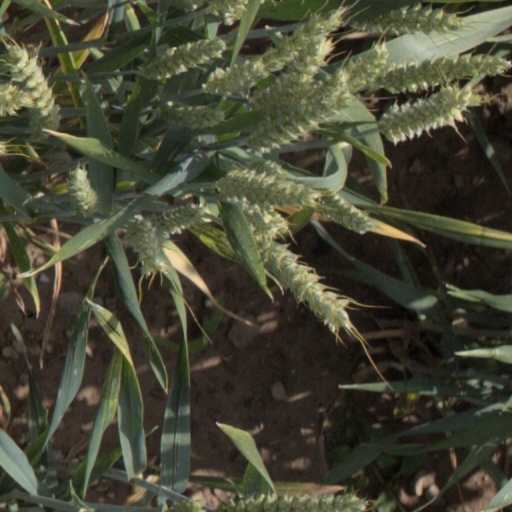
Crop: wheat